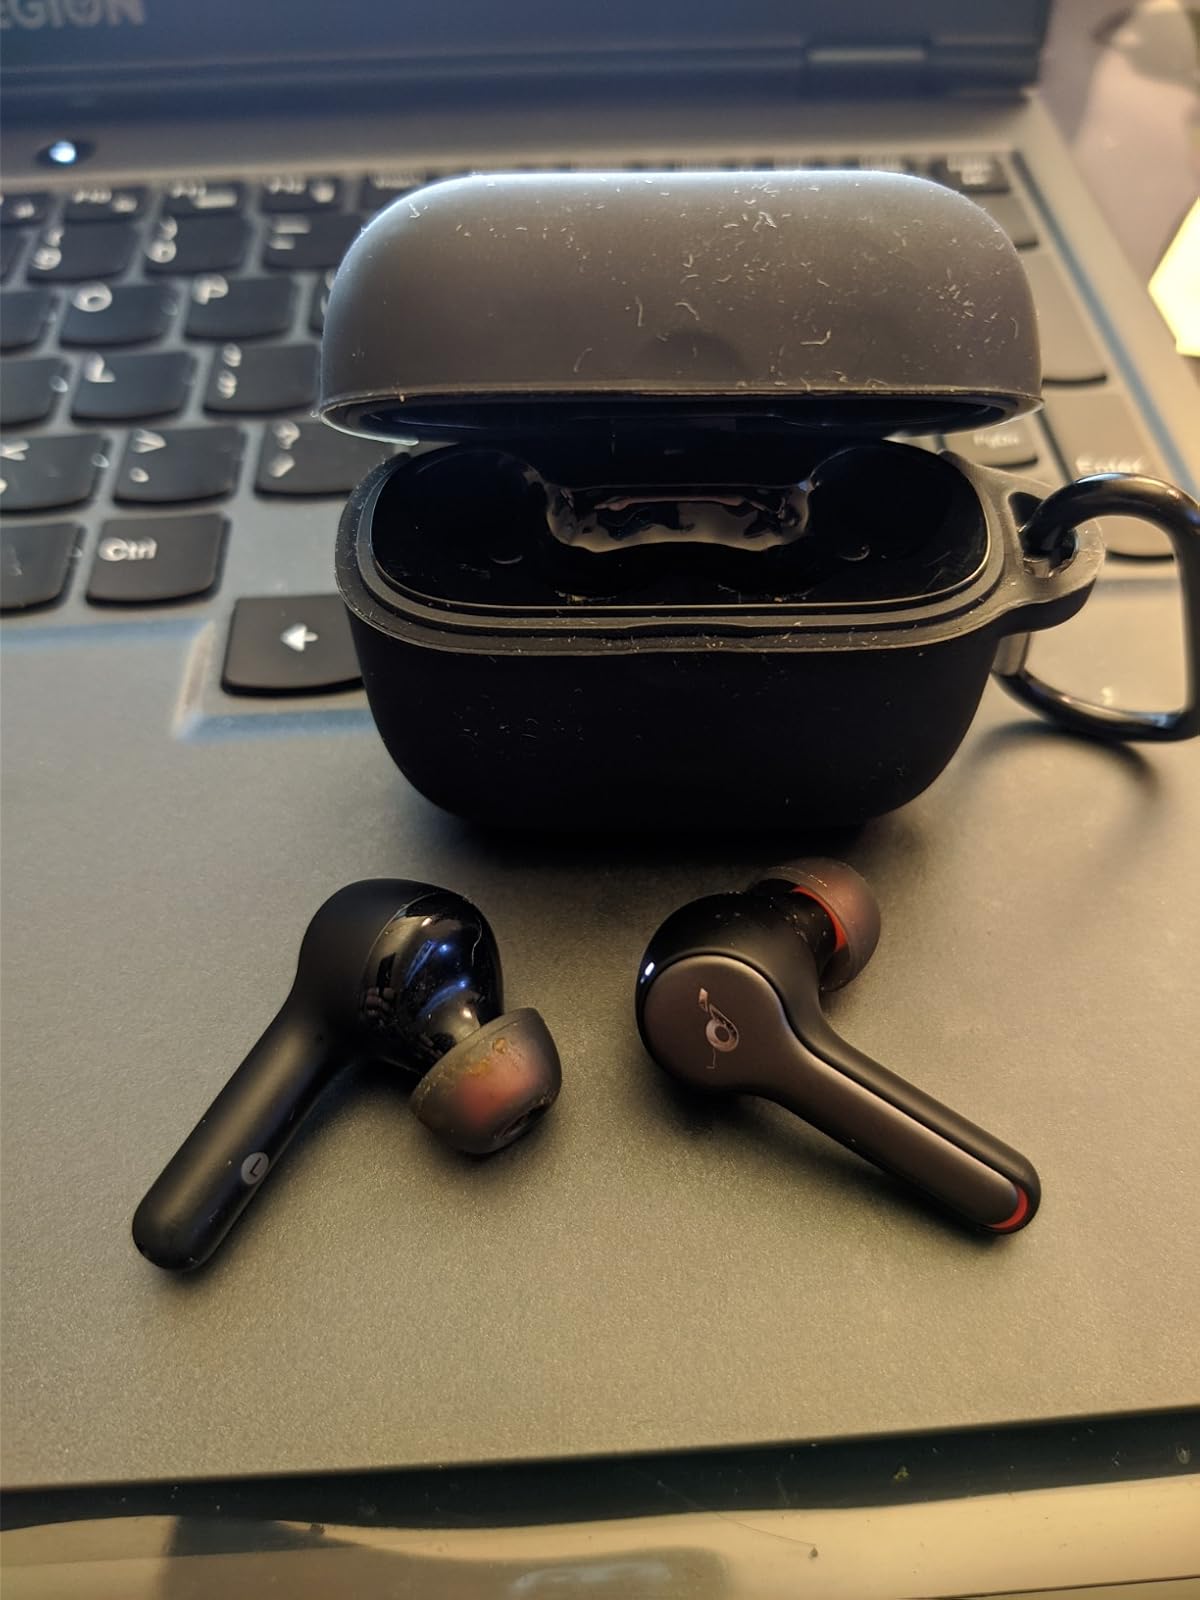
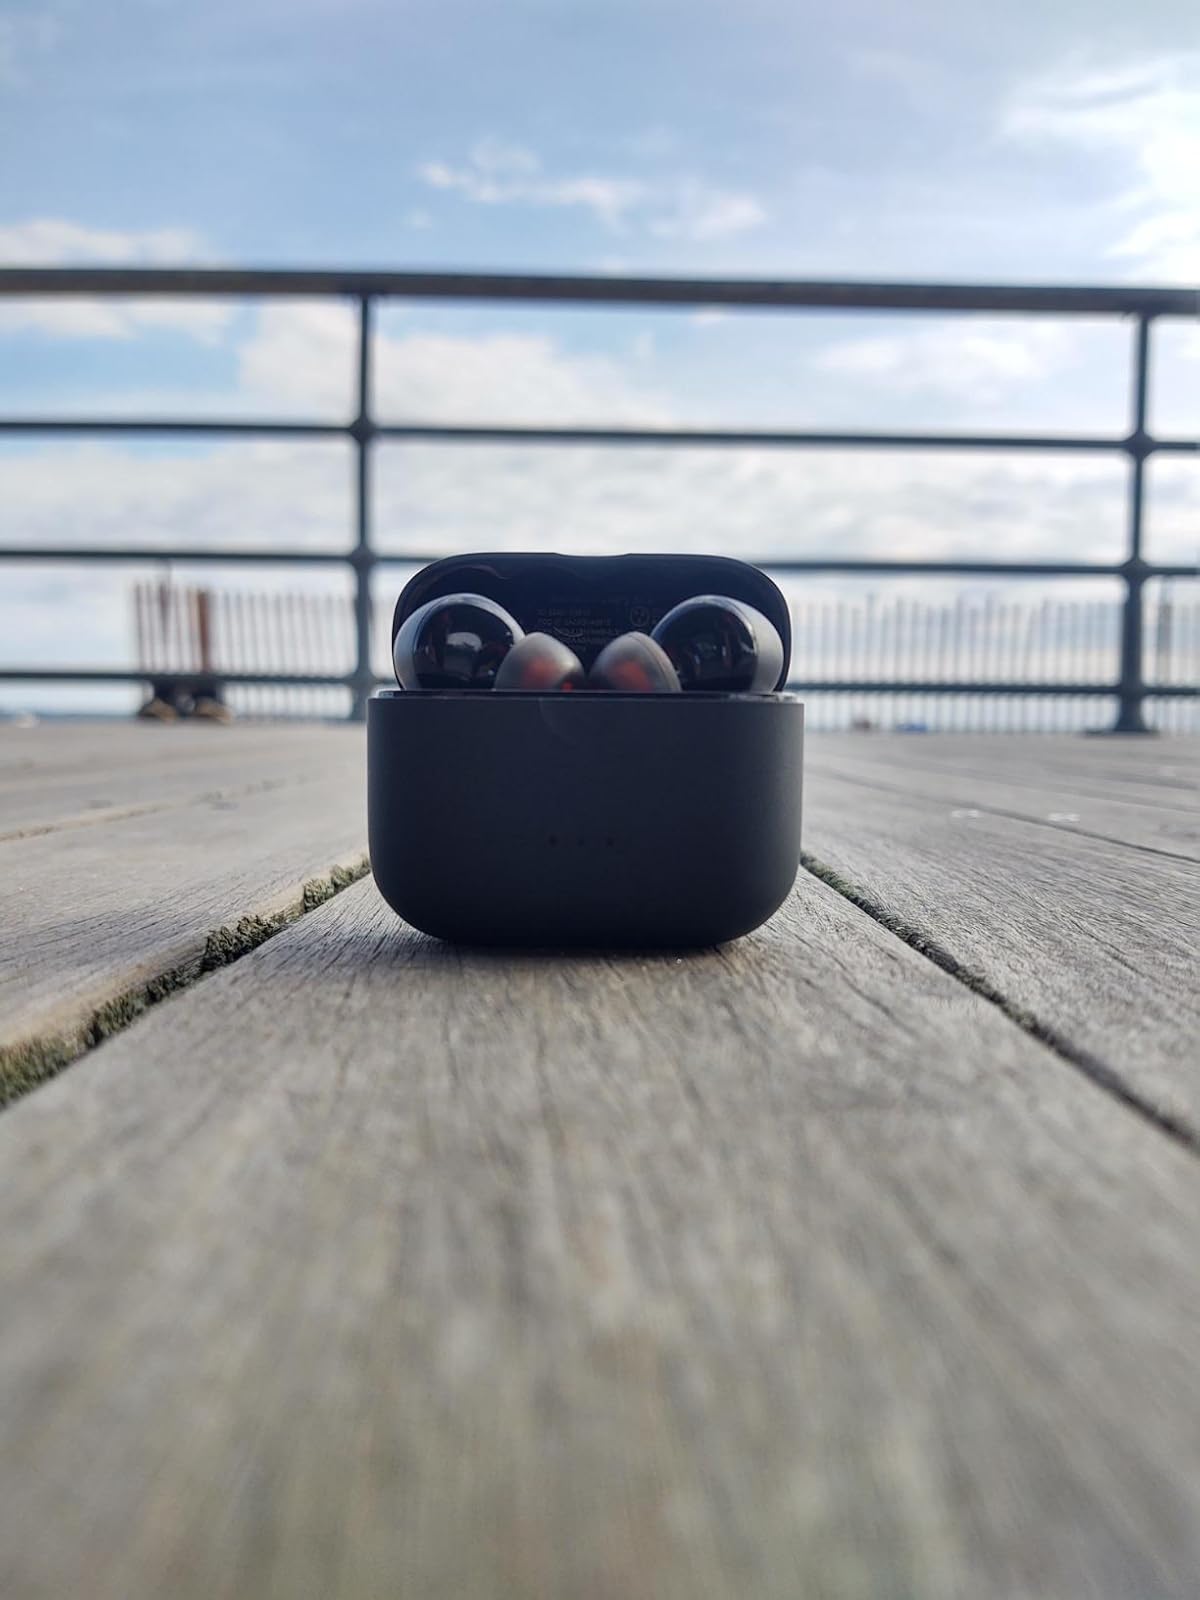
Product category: earbuds
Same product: yes